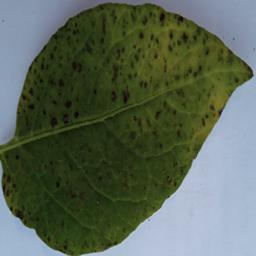
Etiqueta: Tizon_Temprano